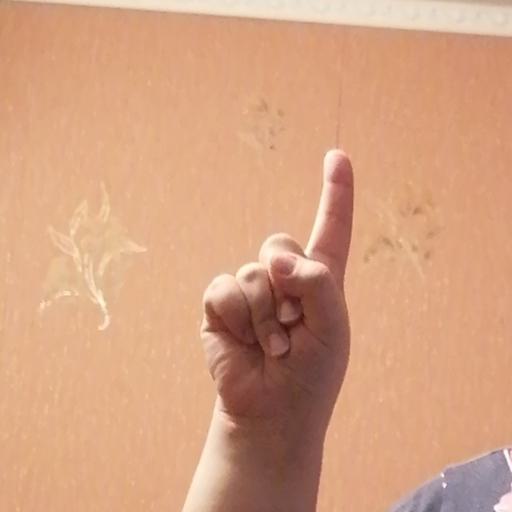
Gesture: one